Sikh conquest of the Chaj Doab

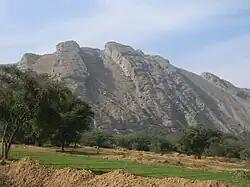
Salt Range in Mianwali District, Punjab, Pakistan

The Sikh sardars divided the conquered territory among themselves. Gujrat and the Warraich Tehsils were taken by Gujjar Singh, while Charat Singh occupied Kunjah and extended his control up to Maini. The entire Salt Range came under Sukerchakia occupation, while simultaneously the Bhangis took control of the region from the hills of Chenab to Sahiwal, with other territories being allocated to Bhangi Sardars.